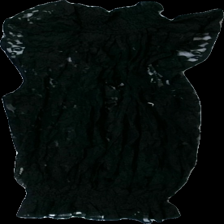
View: front
Type: Blouse
Category: Ladies
Brand: Not in the list
Brand text on label: Topshop
Colors: Black
Material: 100% nylon
Pattern: Lace
Cut: Regular, Turtle neck
Size: 34
Season: All
Price range: 50-100
Recommended usage: Reuse